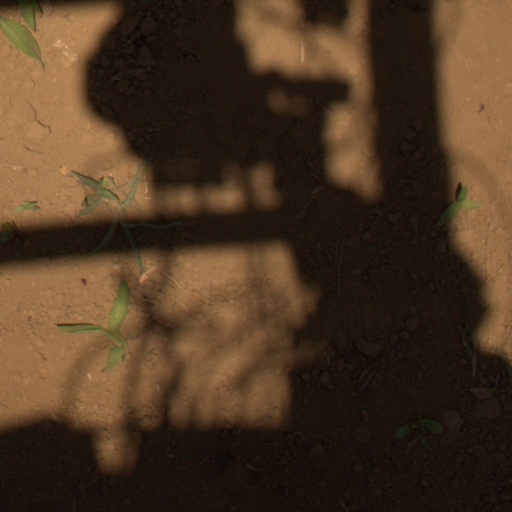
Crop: Jerusalem artichoke